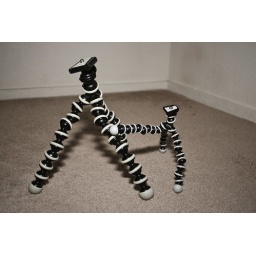
It's unfortunate how dirty my wall is in the background. :(